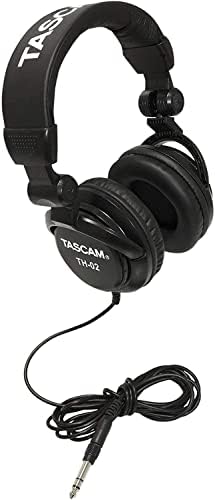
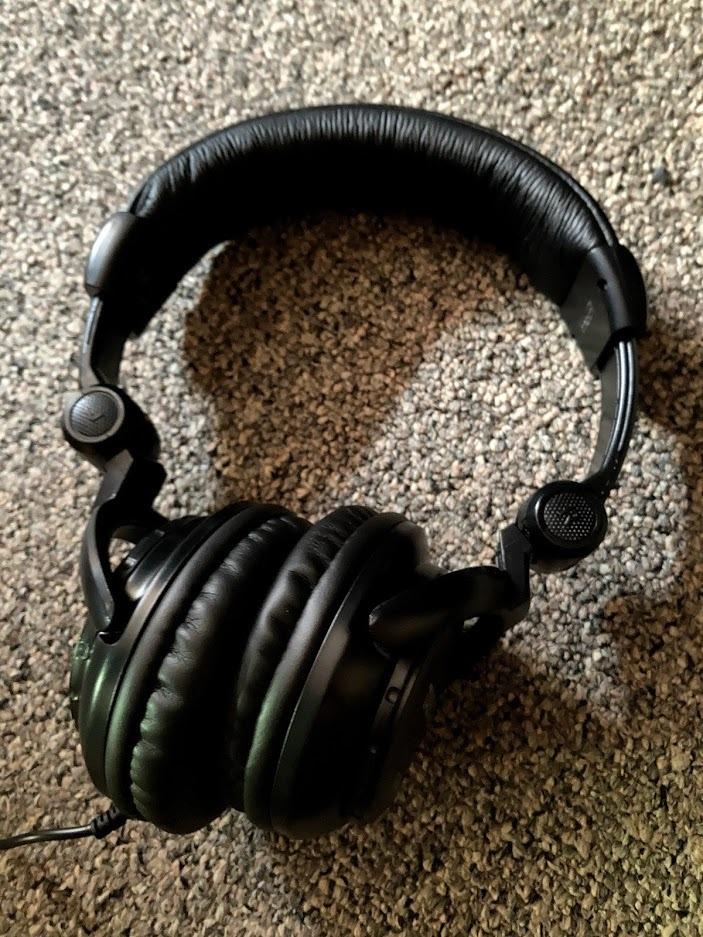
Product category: headphones
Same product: yes